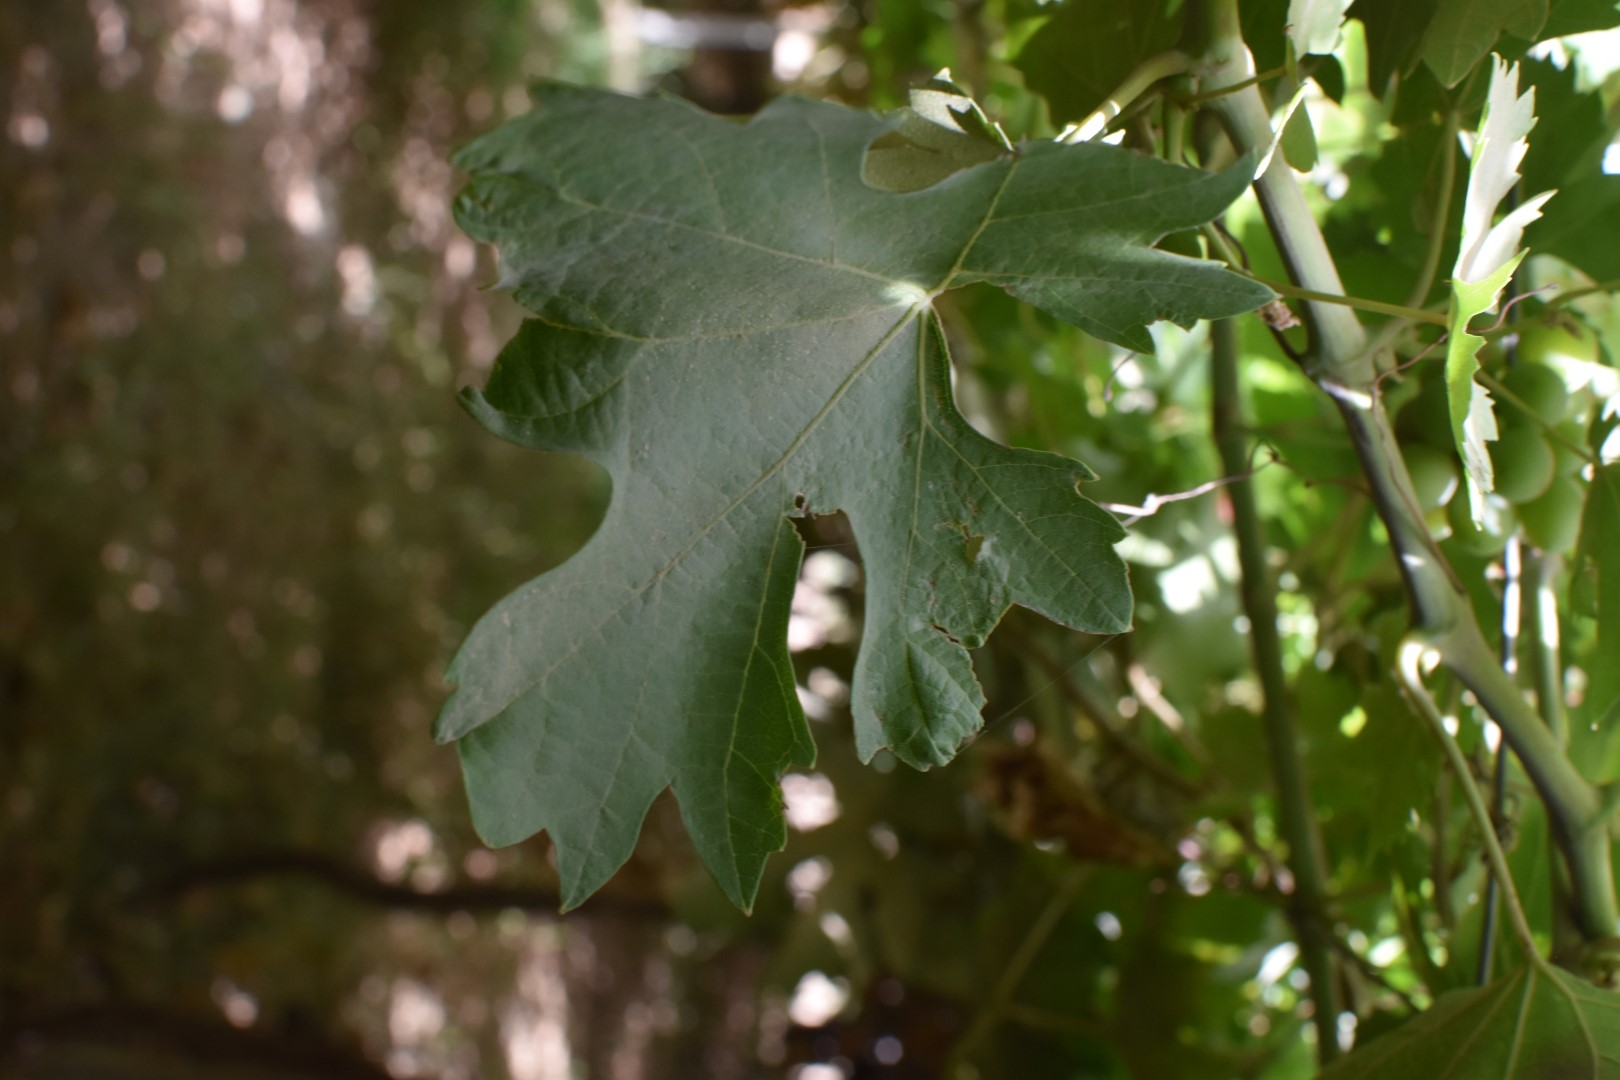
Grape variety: Riasi